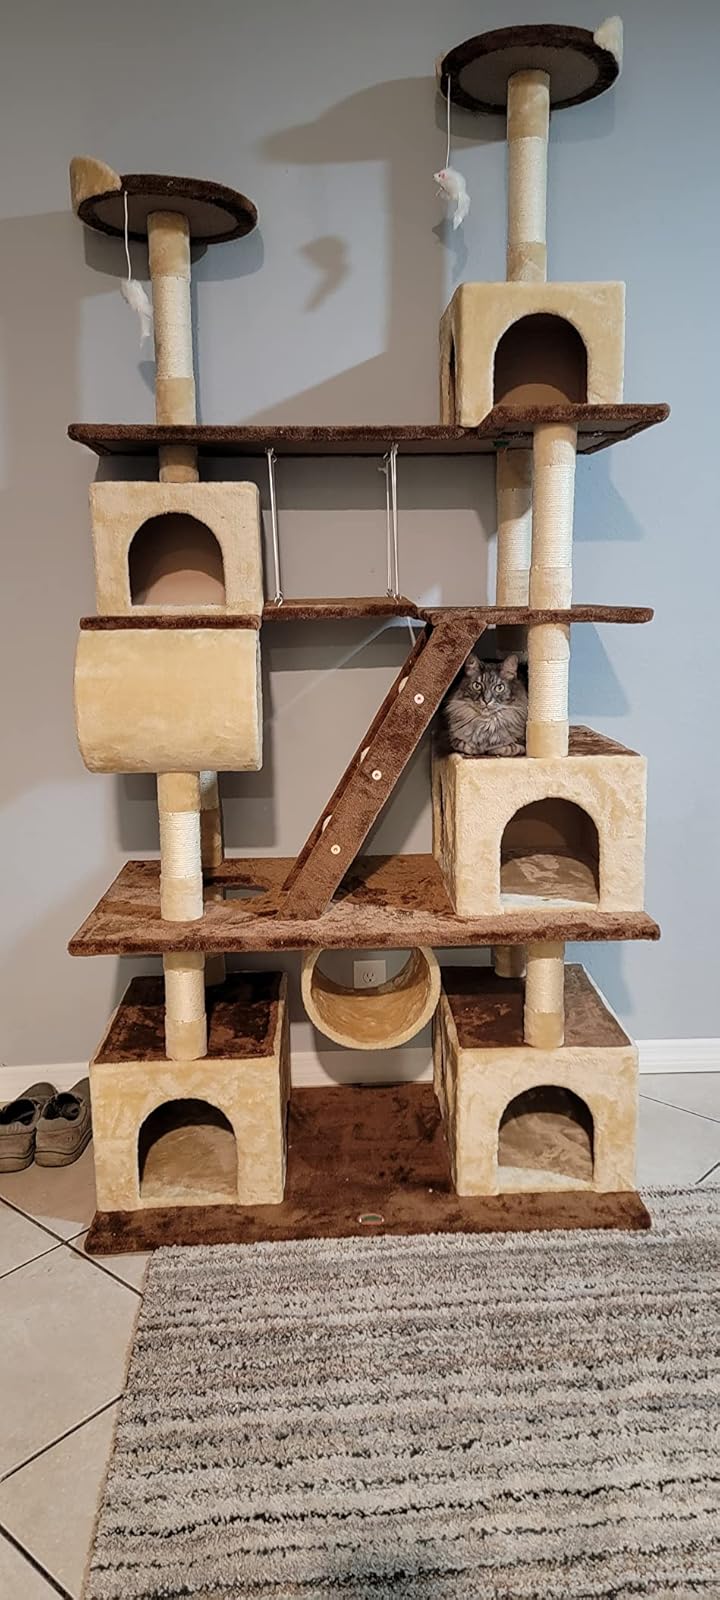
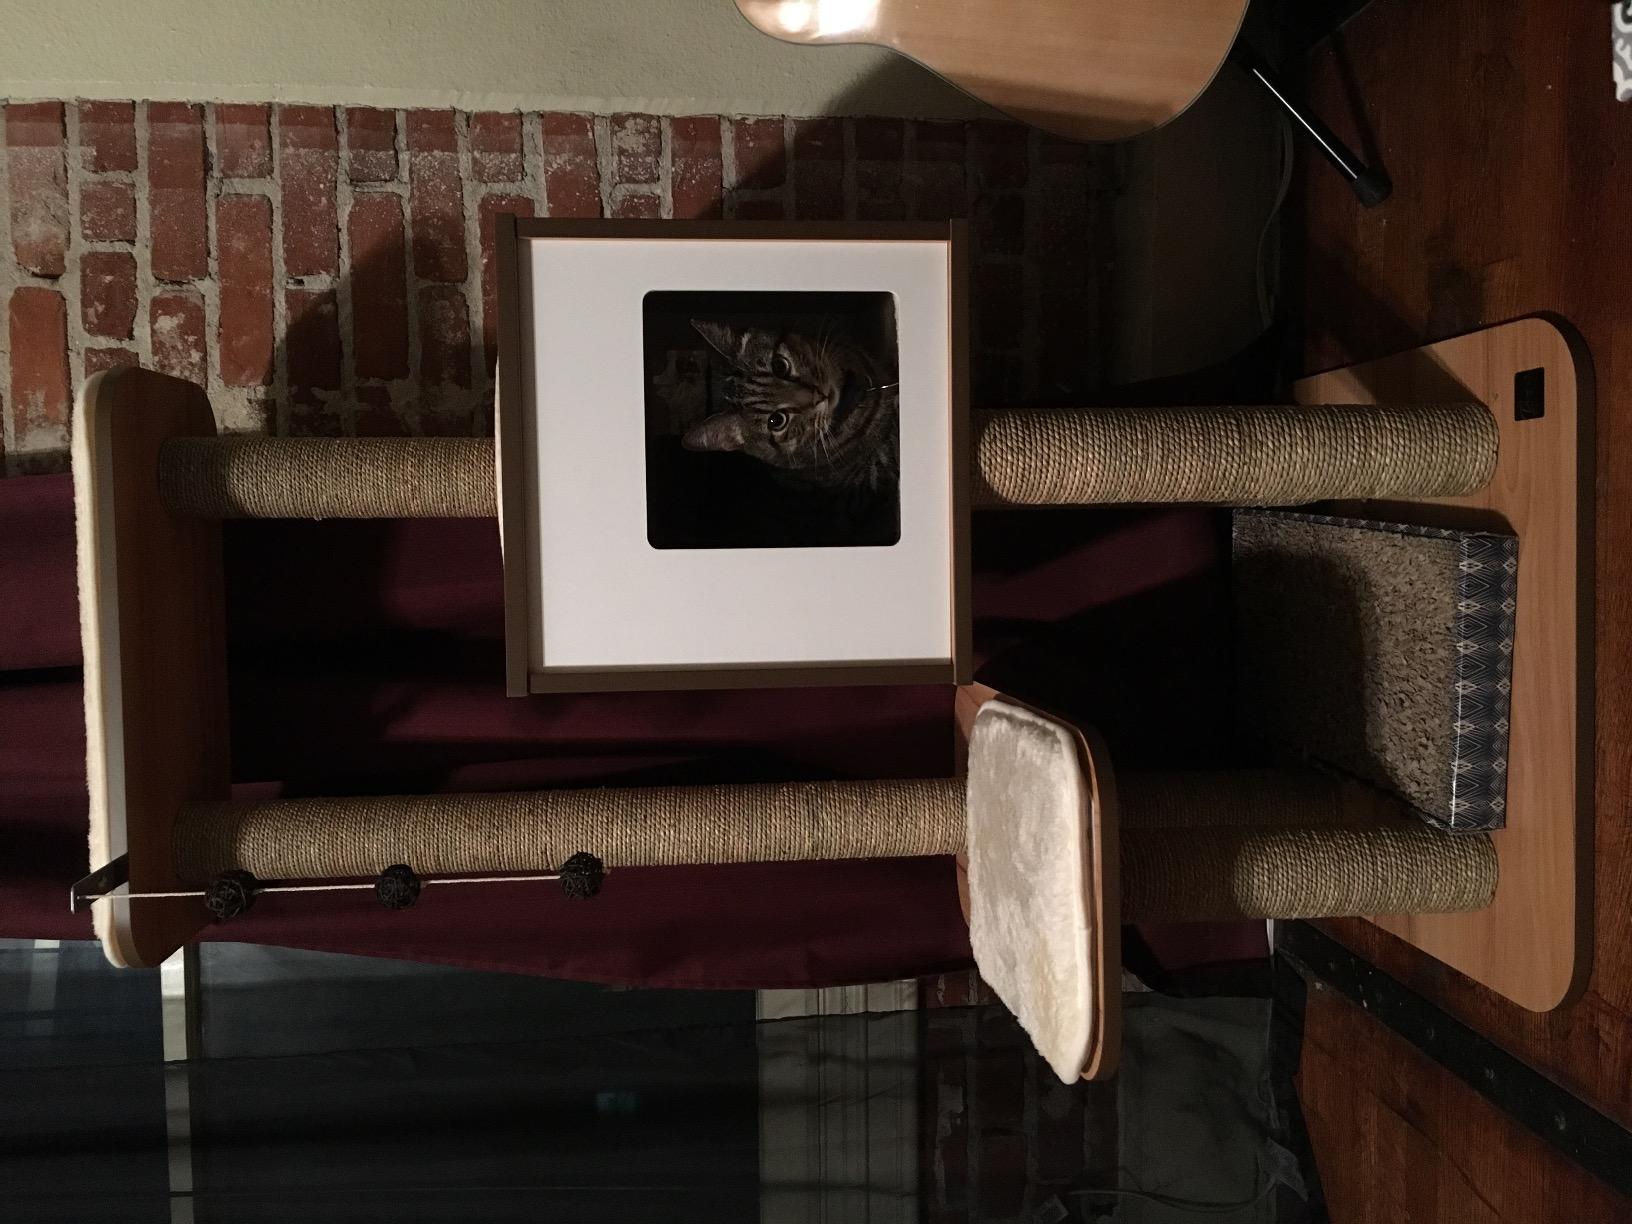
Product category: items_cat tree
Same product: no